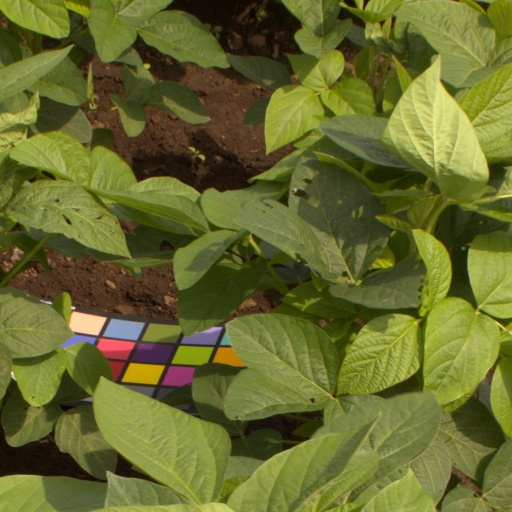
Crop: soybean